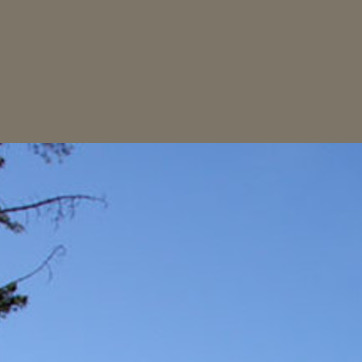
Material: sky